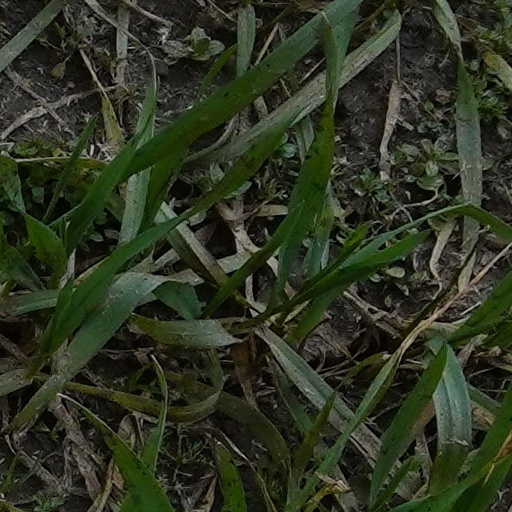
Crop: wheat